Rankine (microarchitecture)

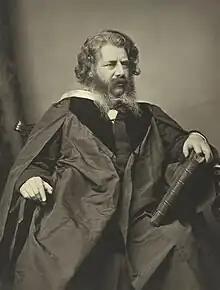
Photo of William Rankine, eponym of architecture

Rankine is the codename for a GPU microarchitecture developed by Nvidia, and released in 2003, as the successor to the Kelvin microarchitecture. It was named with reference to Macquorn Rankine and used with the GeForce FX series.